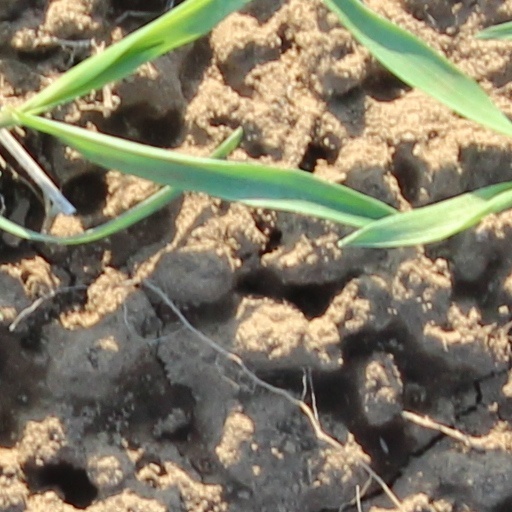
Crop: wheat